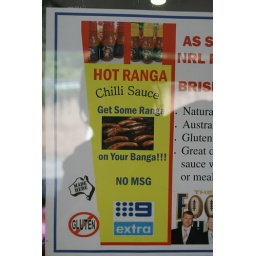
a sign in the butcher's window next door ....